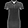
Label: T - shirt / top